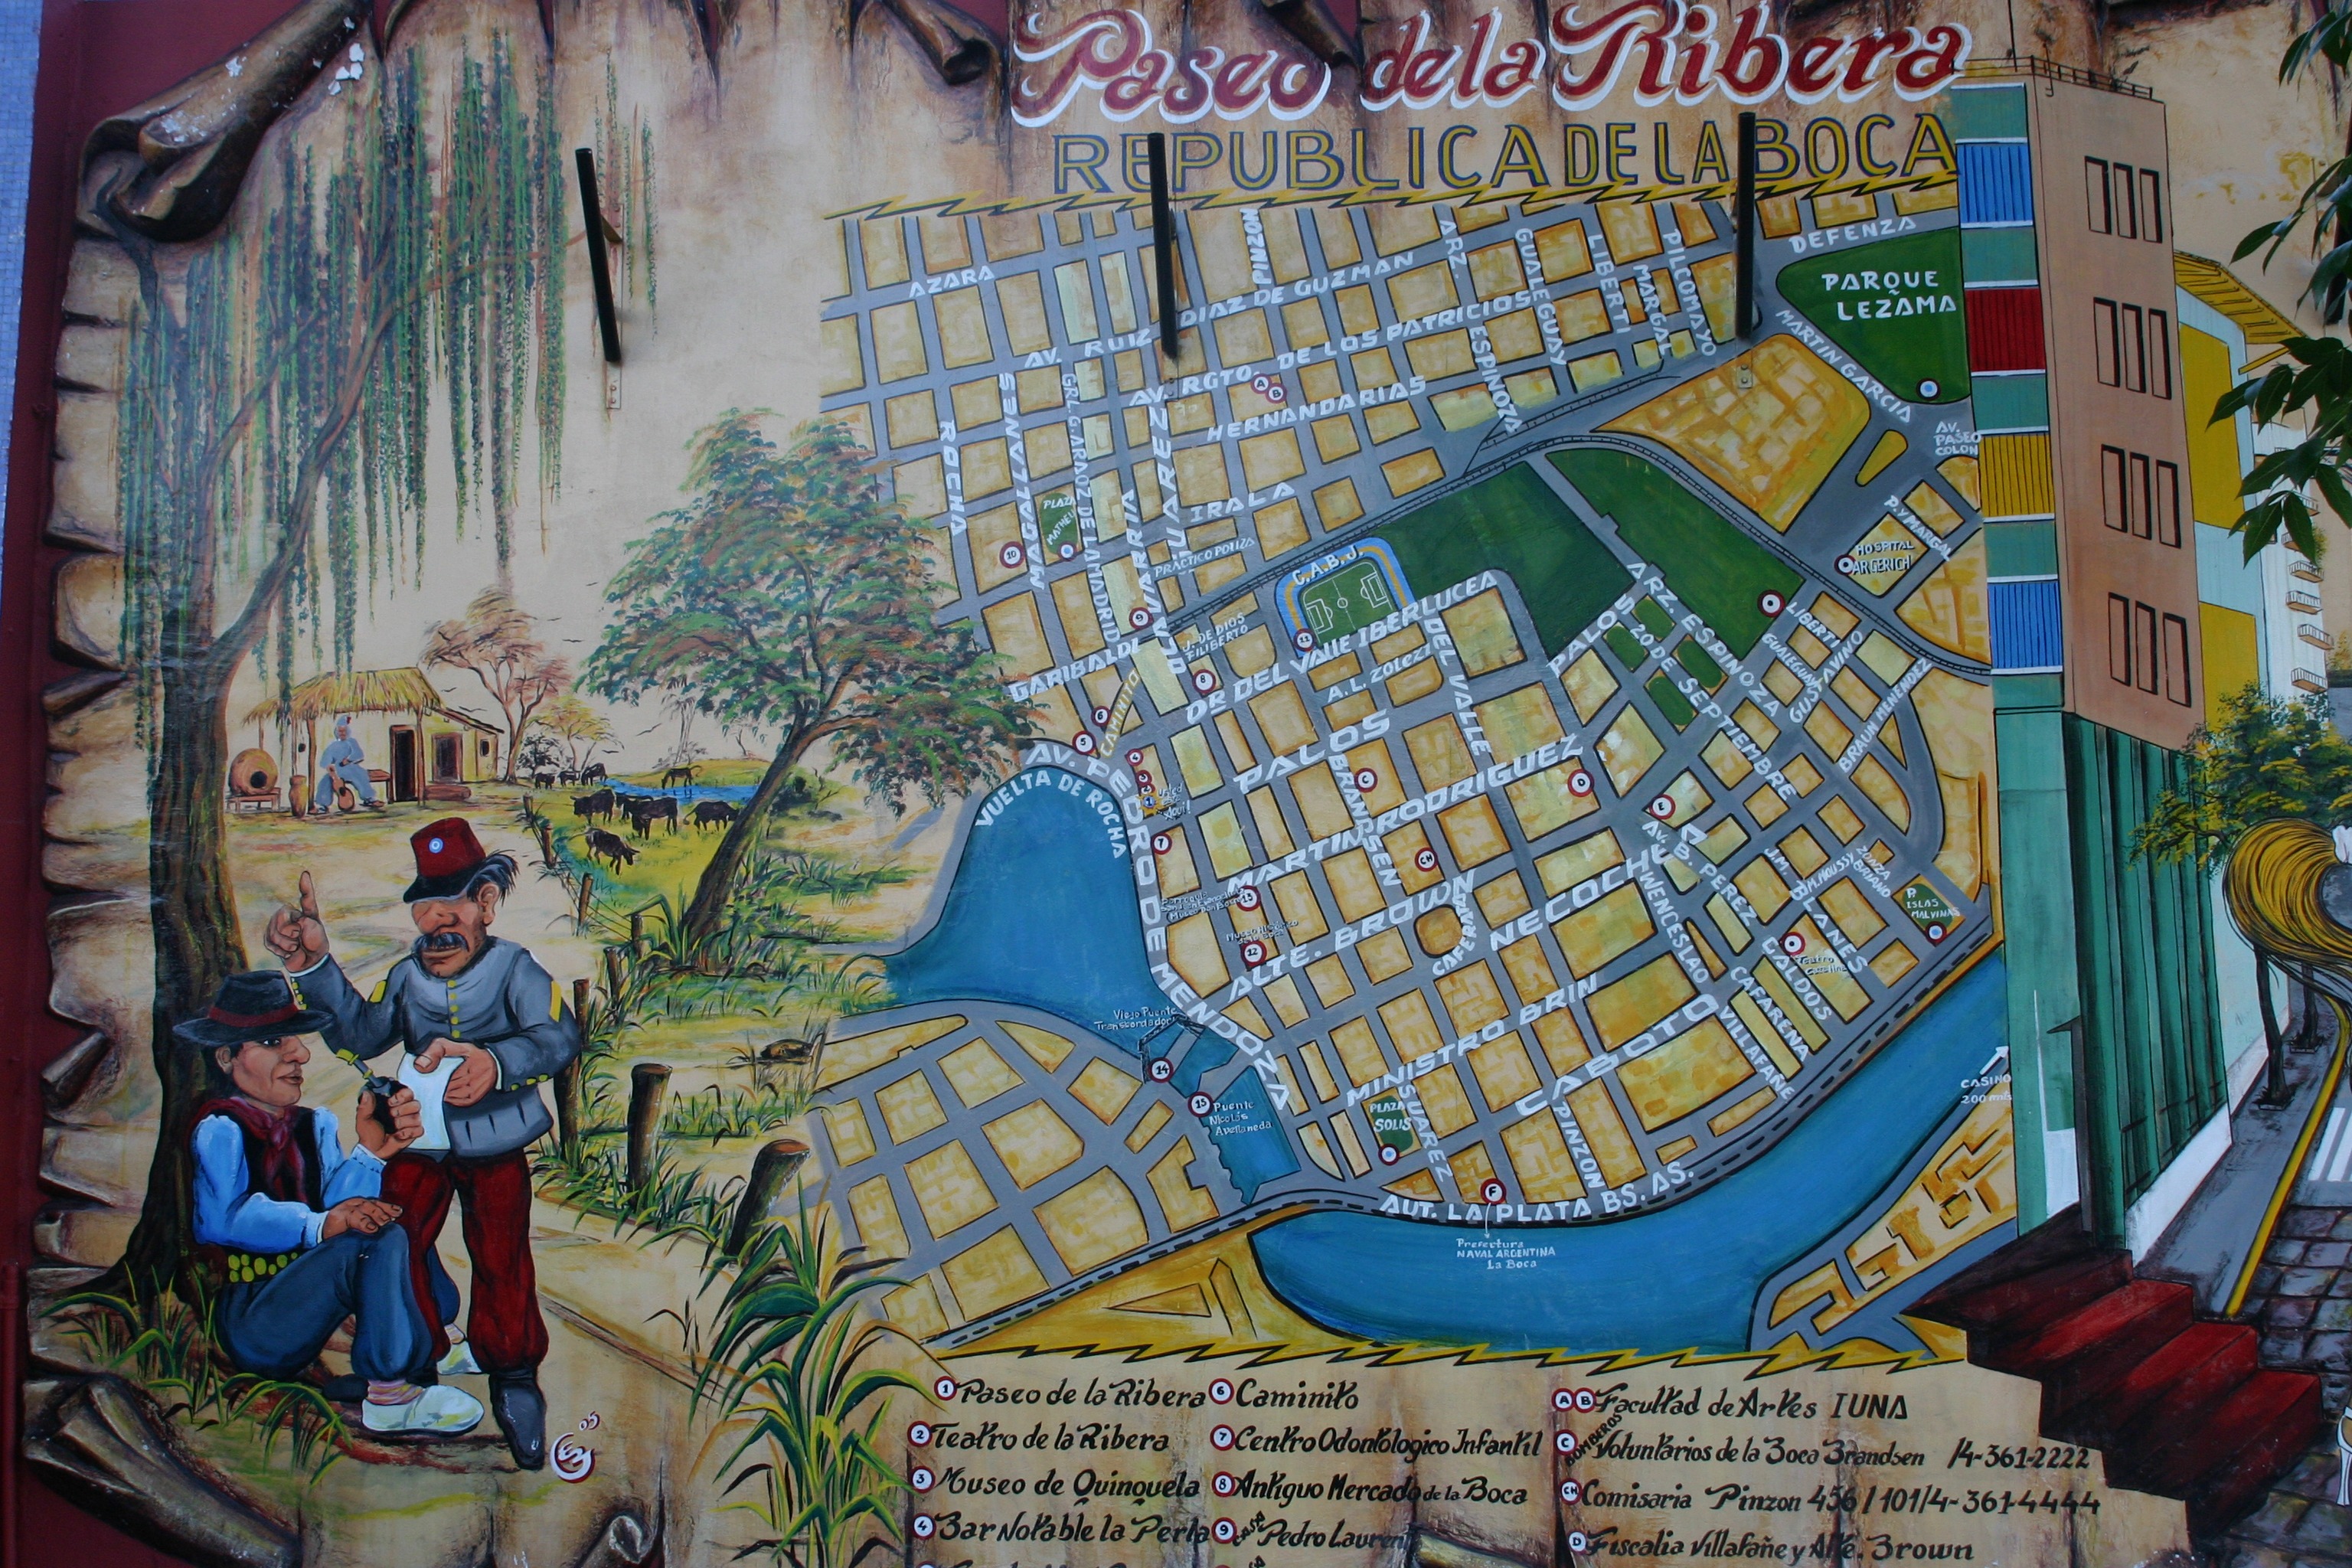
wall, amusement park, graffiti, map, painting, mouth, street art, art, district, colors, mural, argentina, painted, buenos aires, caminito, mural painting, republic of the mouth, the bank promenade